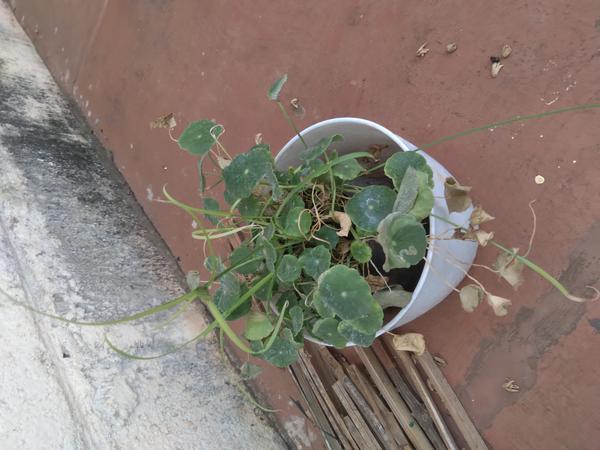
Plant: Brahmi